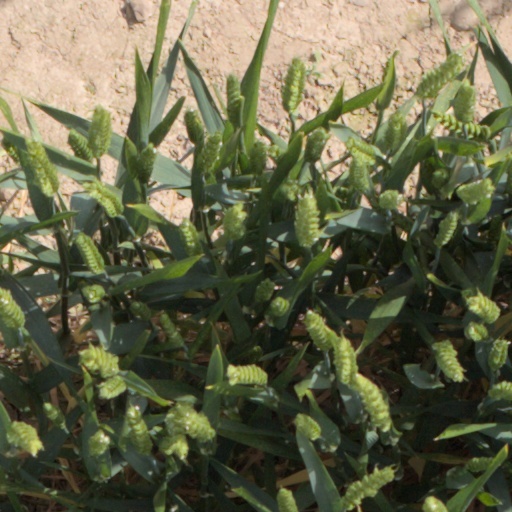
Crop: wheat